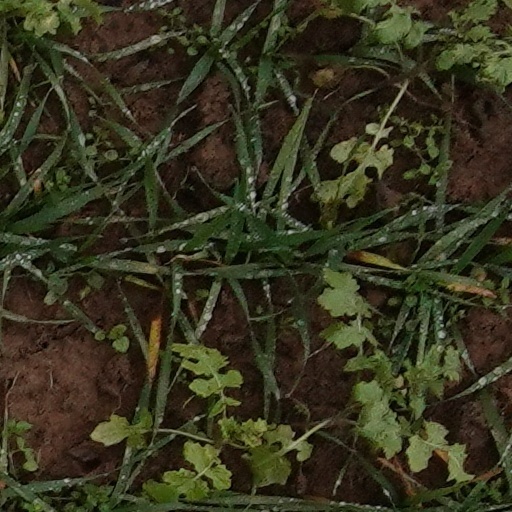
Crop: wheat